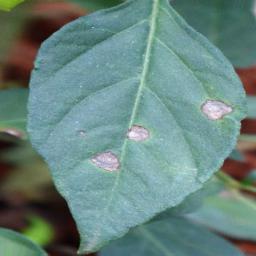
Label: cercospora